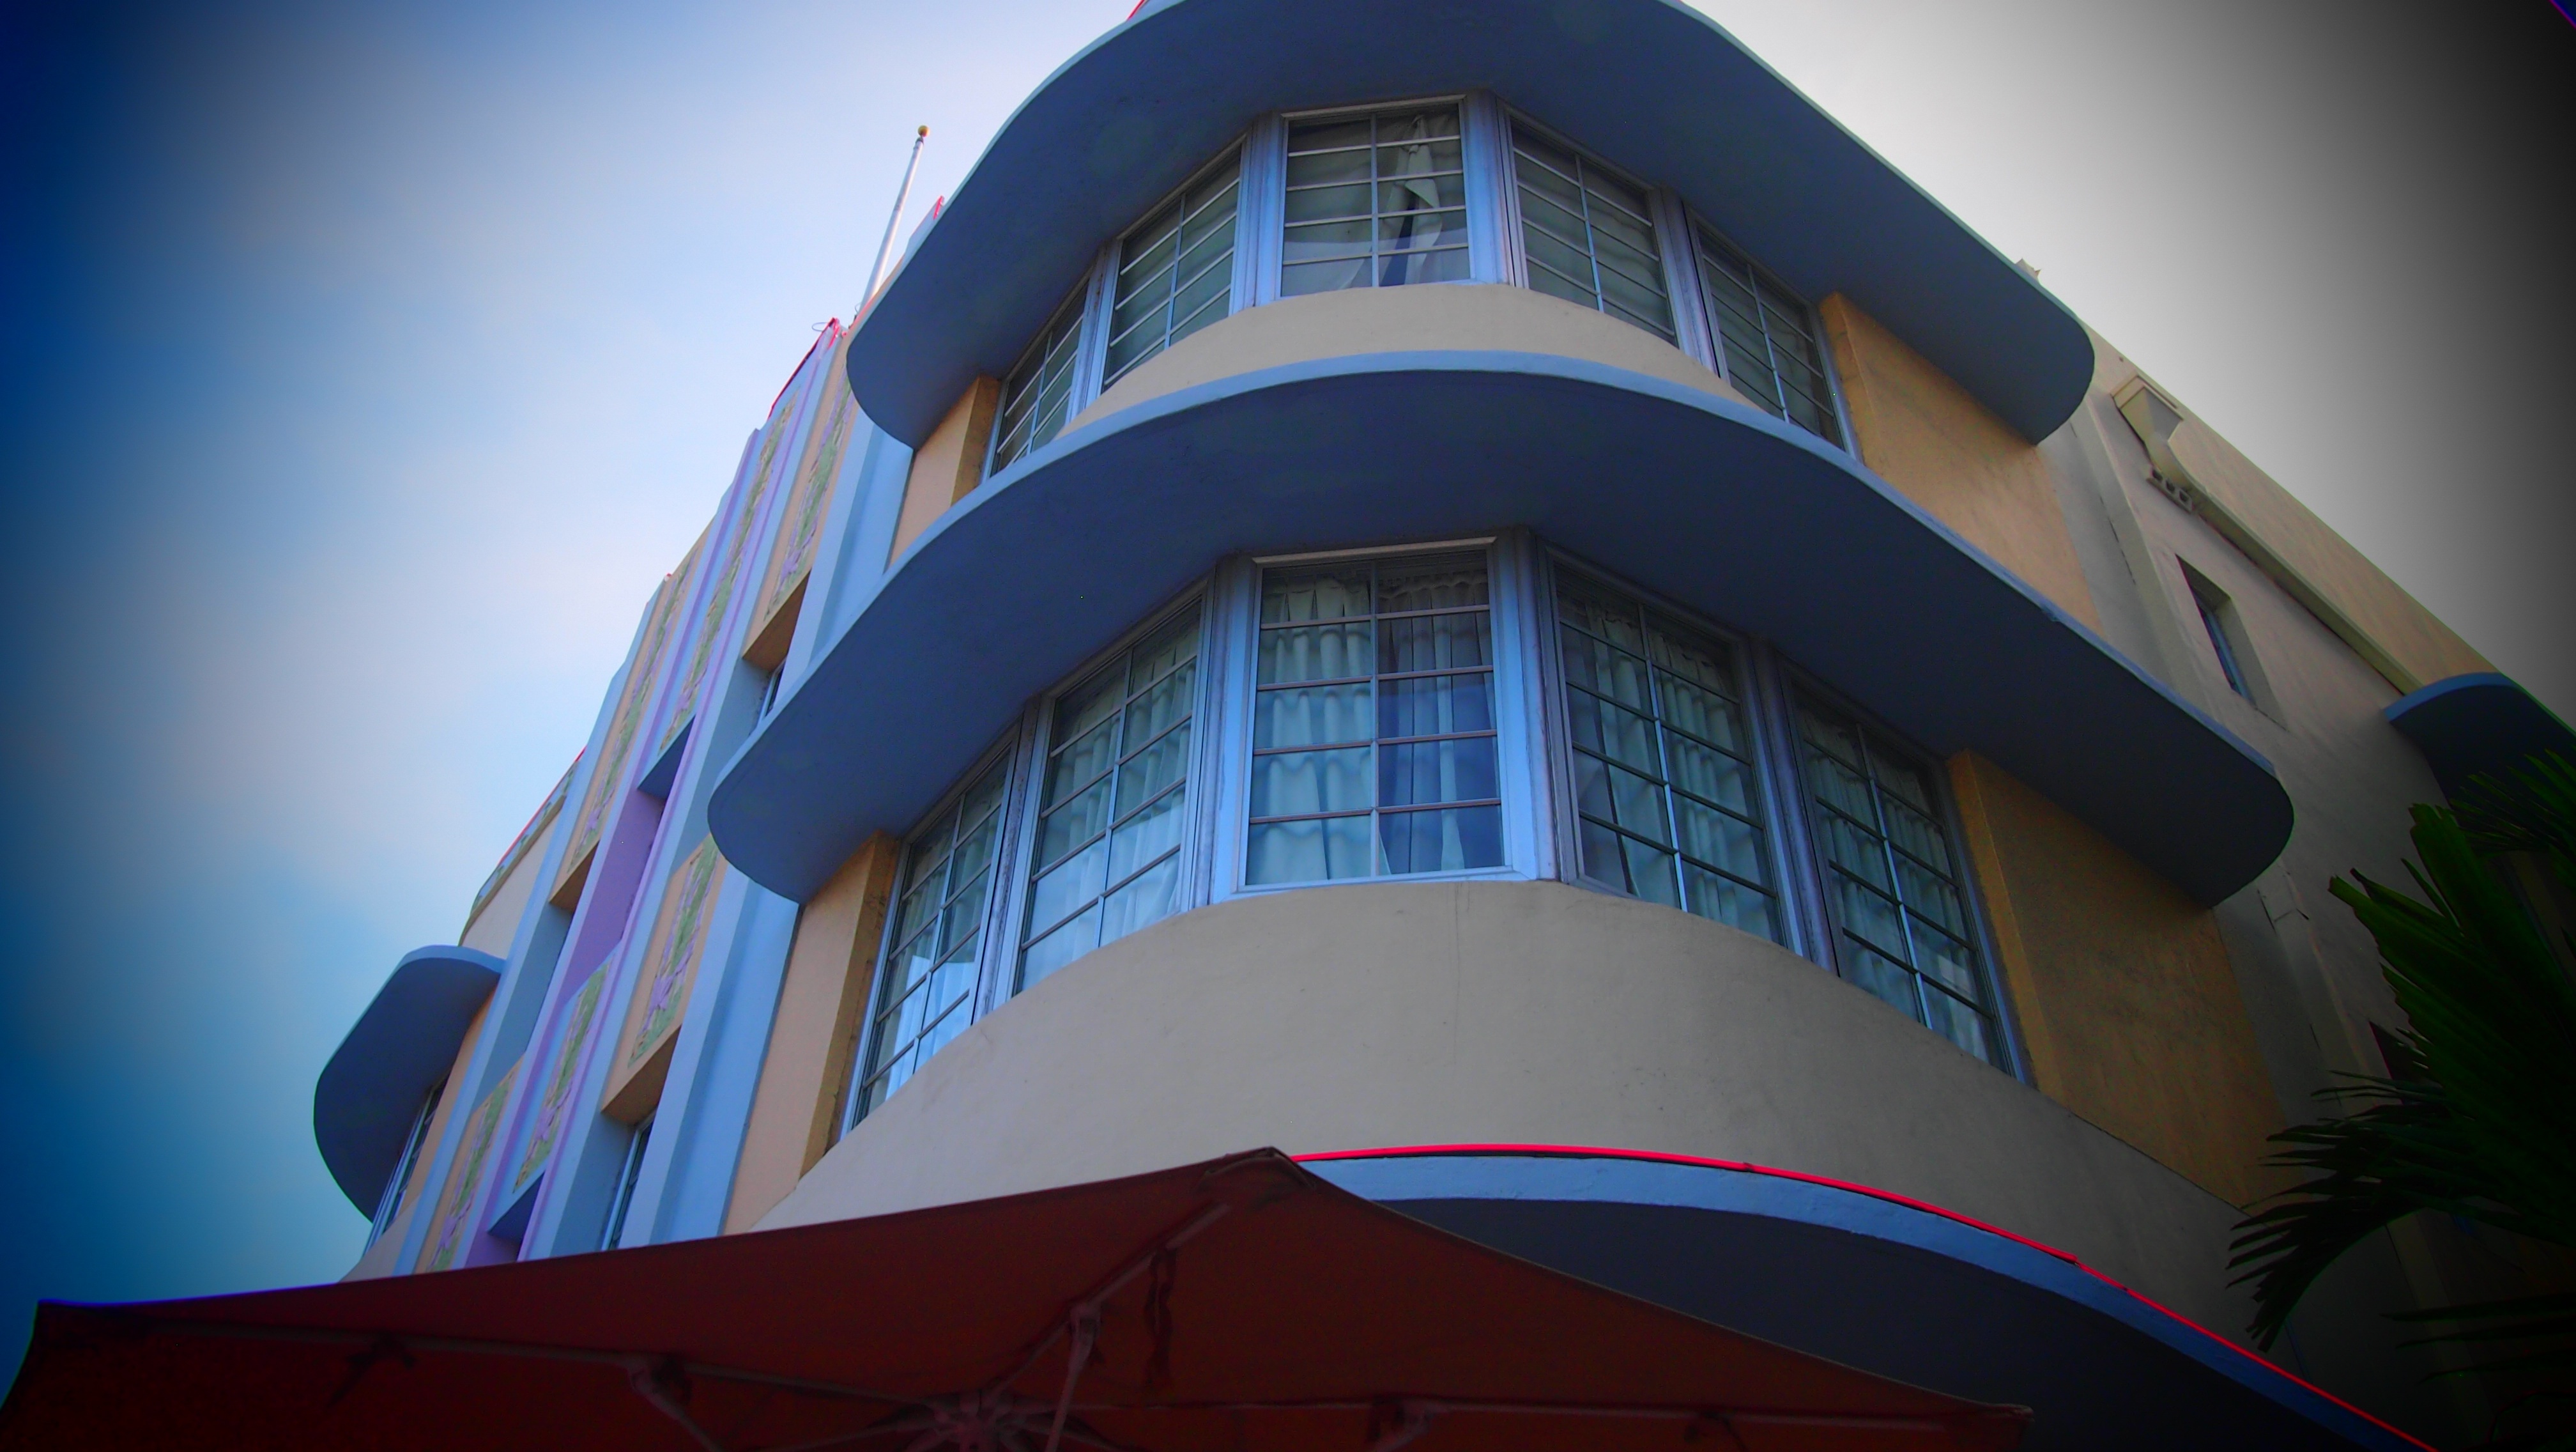
architecture, reflection, color, usa, facade, blue, miami, shape, atmosphere of earth, art decoration